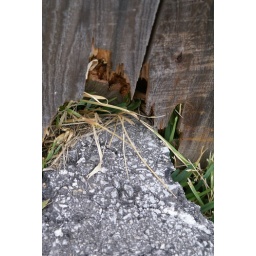
i took this walking on the side of the road in tx